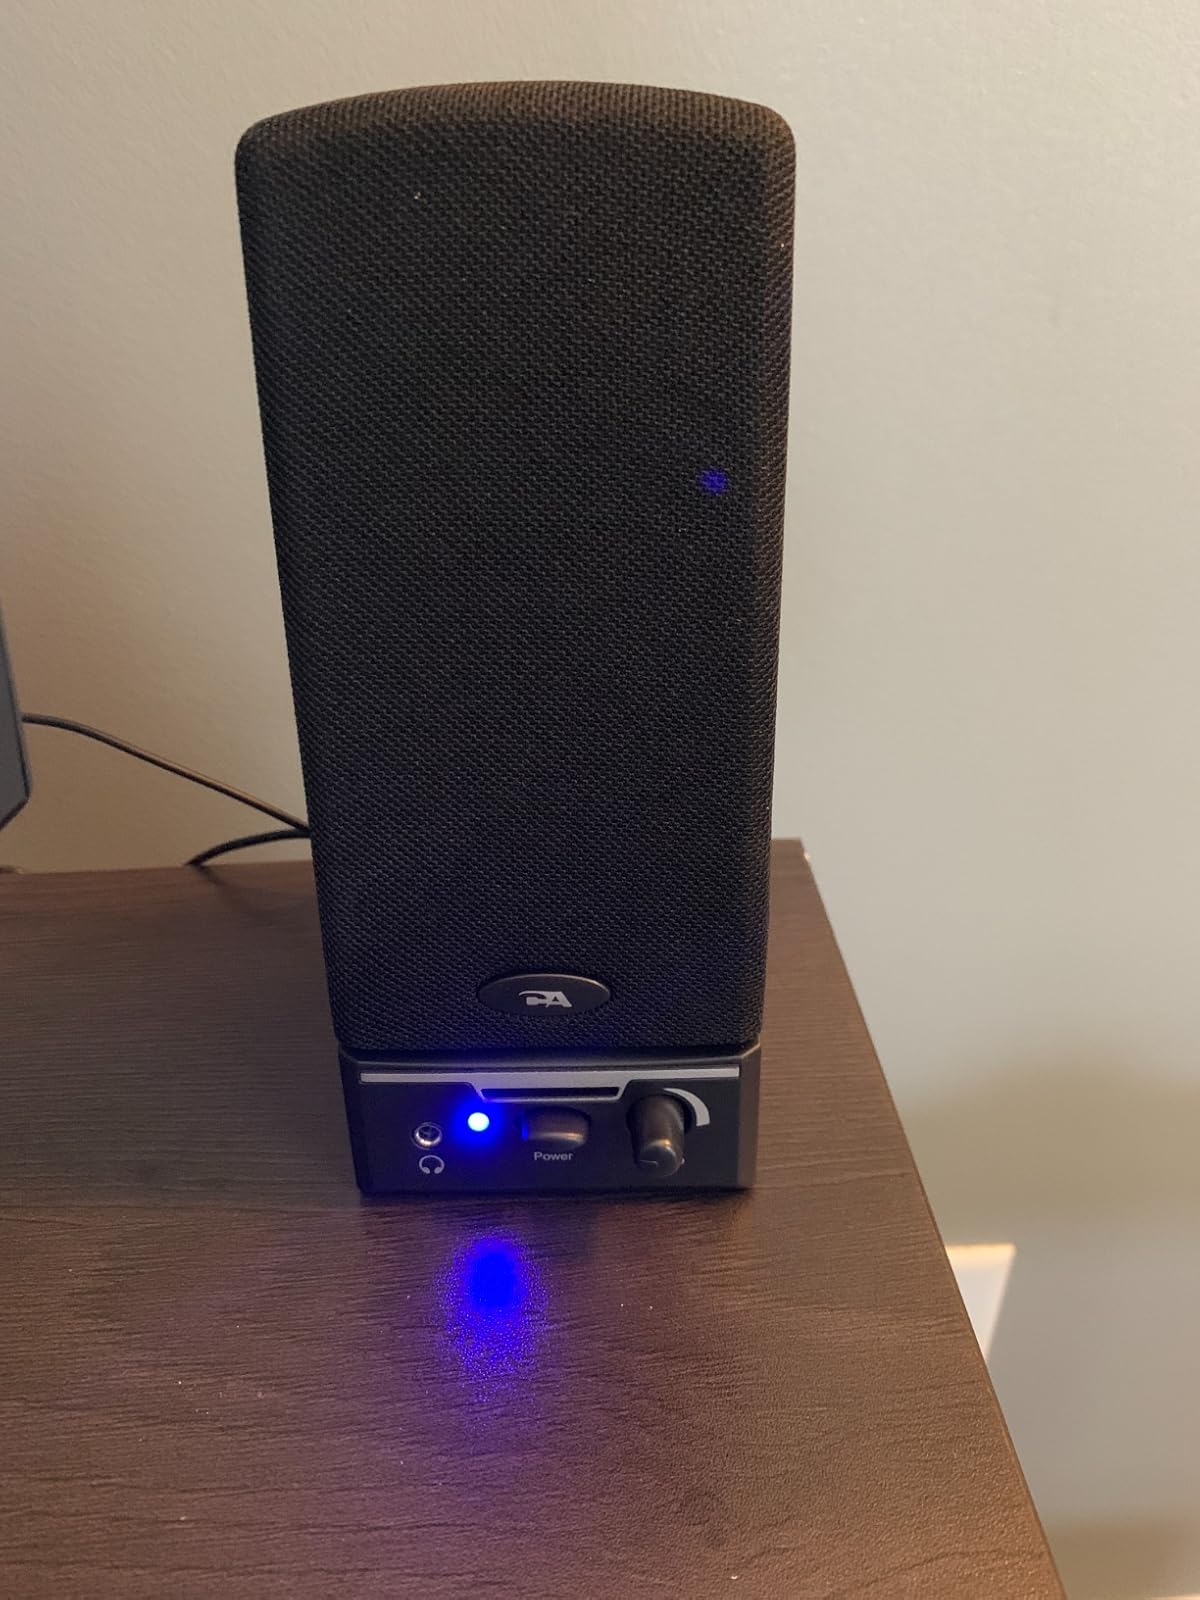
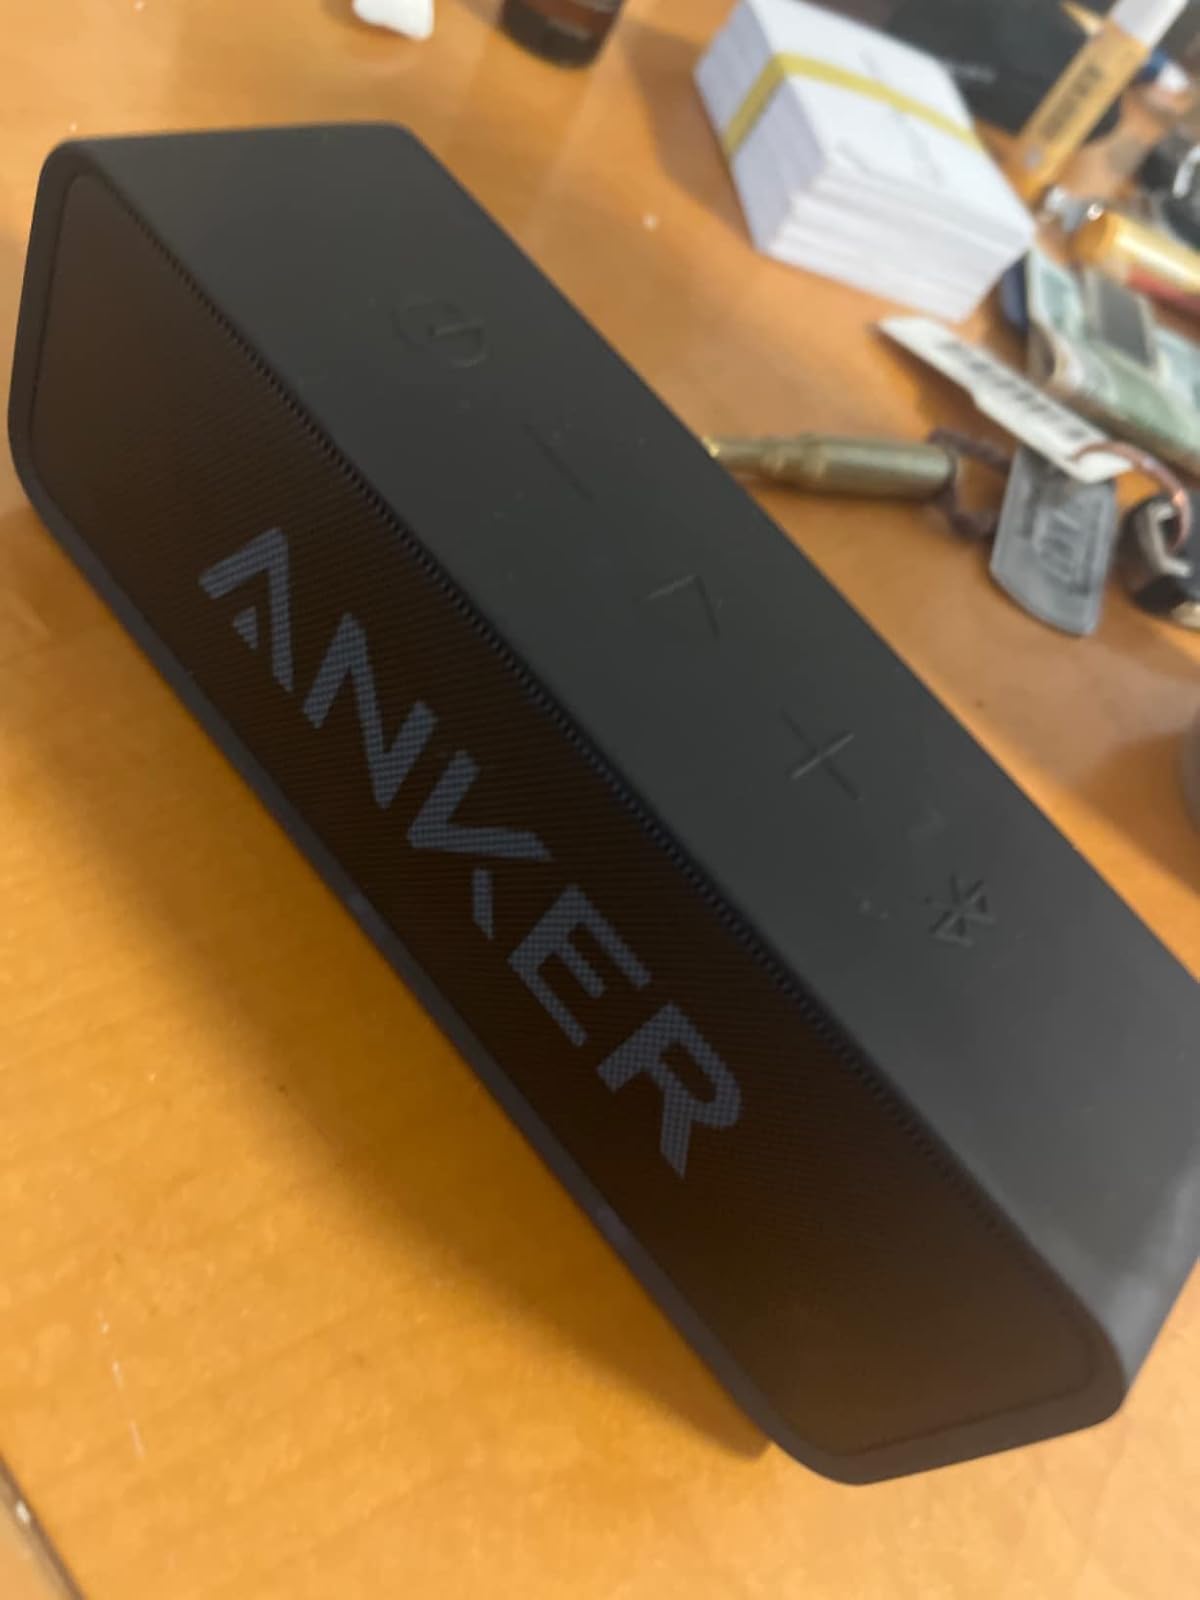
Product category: speaker
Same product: no